Ypthima baldus

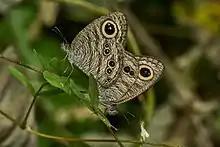
Mating pair

Male: Upperside brown, both forewing and hindwing with terminal margins much darker, and generally with more or less distinct subbasal and discal dark bands. Forewing with a large, slightly oblique, oval, bi-pupilled, yellow-ringed black, pre-apical ocellus. Hindwing with two postdiscal, round, uni-pupilled, similar but smaller ocelli, and very often one or two minute tornal ocelli also.